River of Smoke

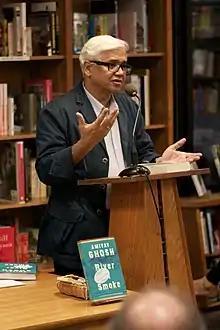
Ghosh promoting "River of Smoke" in 2011

The novel has received generally positive reviews from critics. David Davidar writing in "Outlook" notes, "Conventional wisdom has it that in the age of Twitter long striders in the world of fiction are doomed to extinction. Attention spans have dwindled, the pundits say, brevity is all, and the grand narrative is to be consigned to the trash heap. Well, thank God, Amitav Ghosh hasn't been paying attention to the so-called experts but has decided to go where his inclinations have led him. Generous helpings of humour, adventure (the hunt for the golden camellia was a favourite), history, romance, villainy and suspense are expertly blended into the narrative to make for a rich and entertaining read".